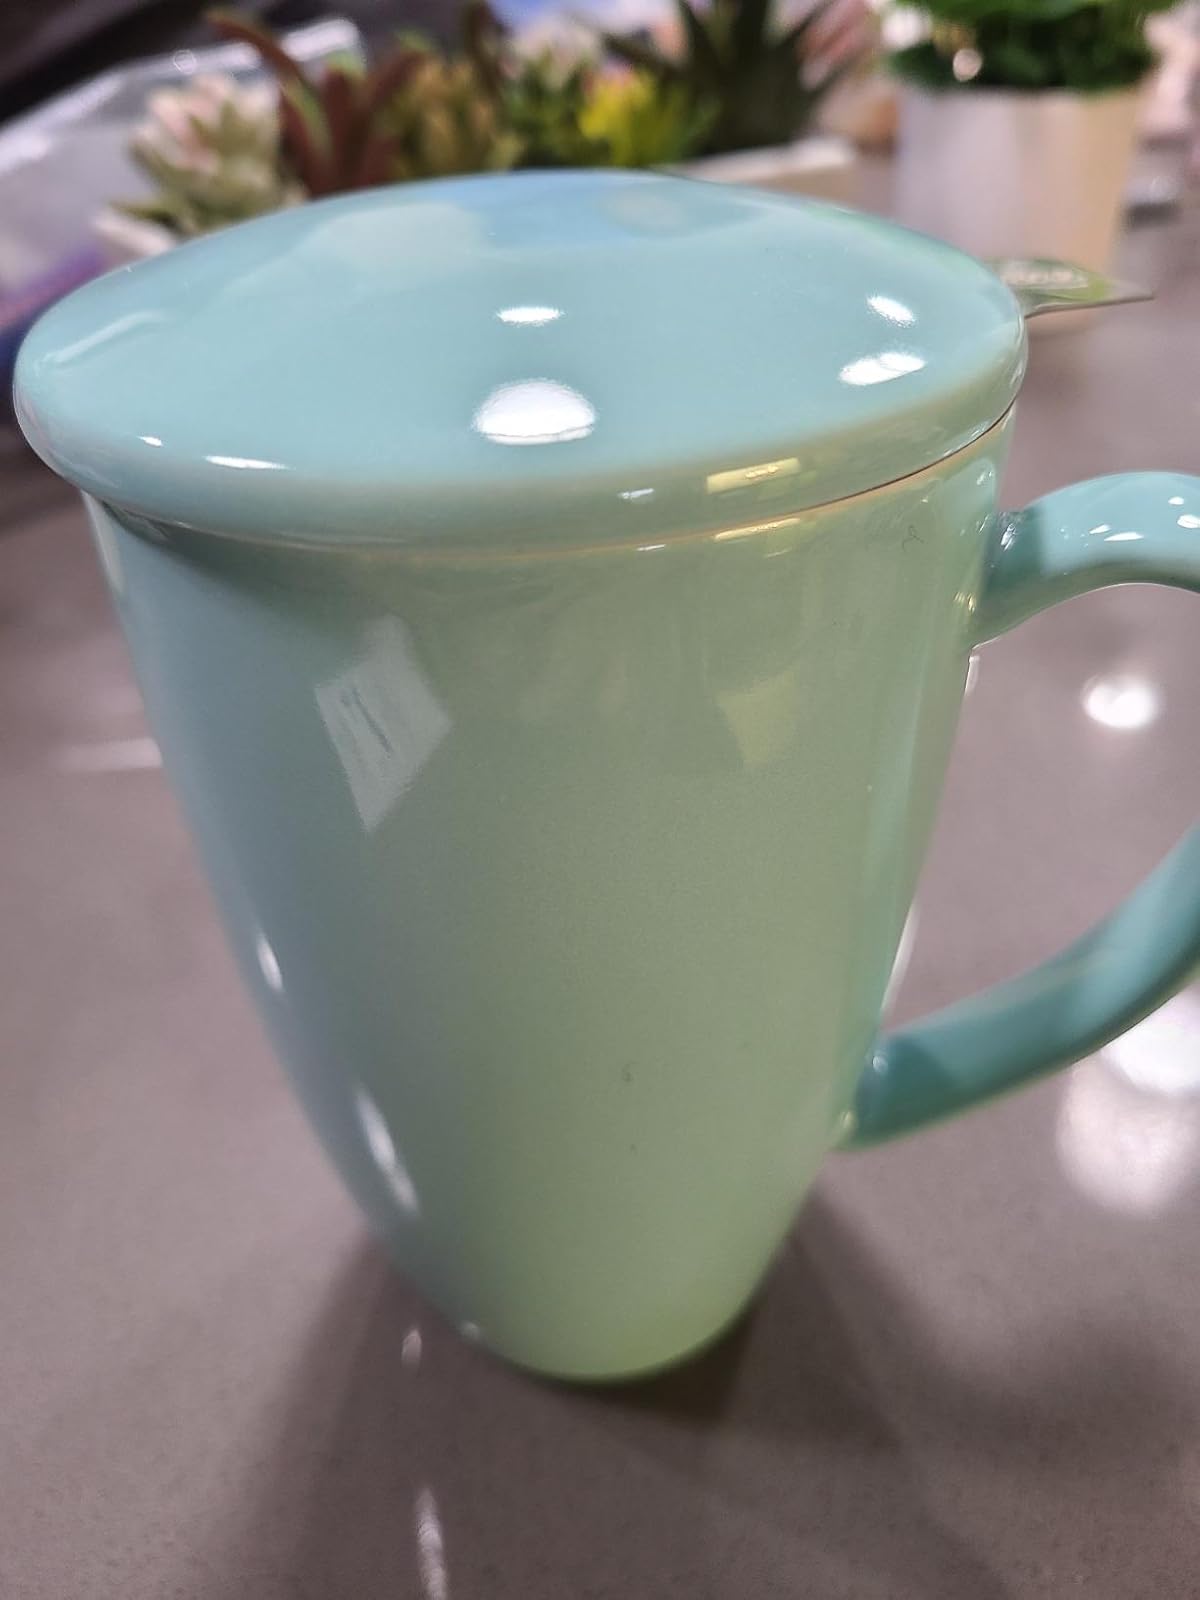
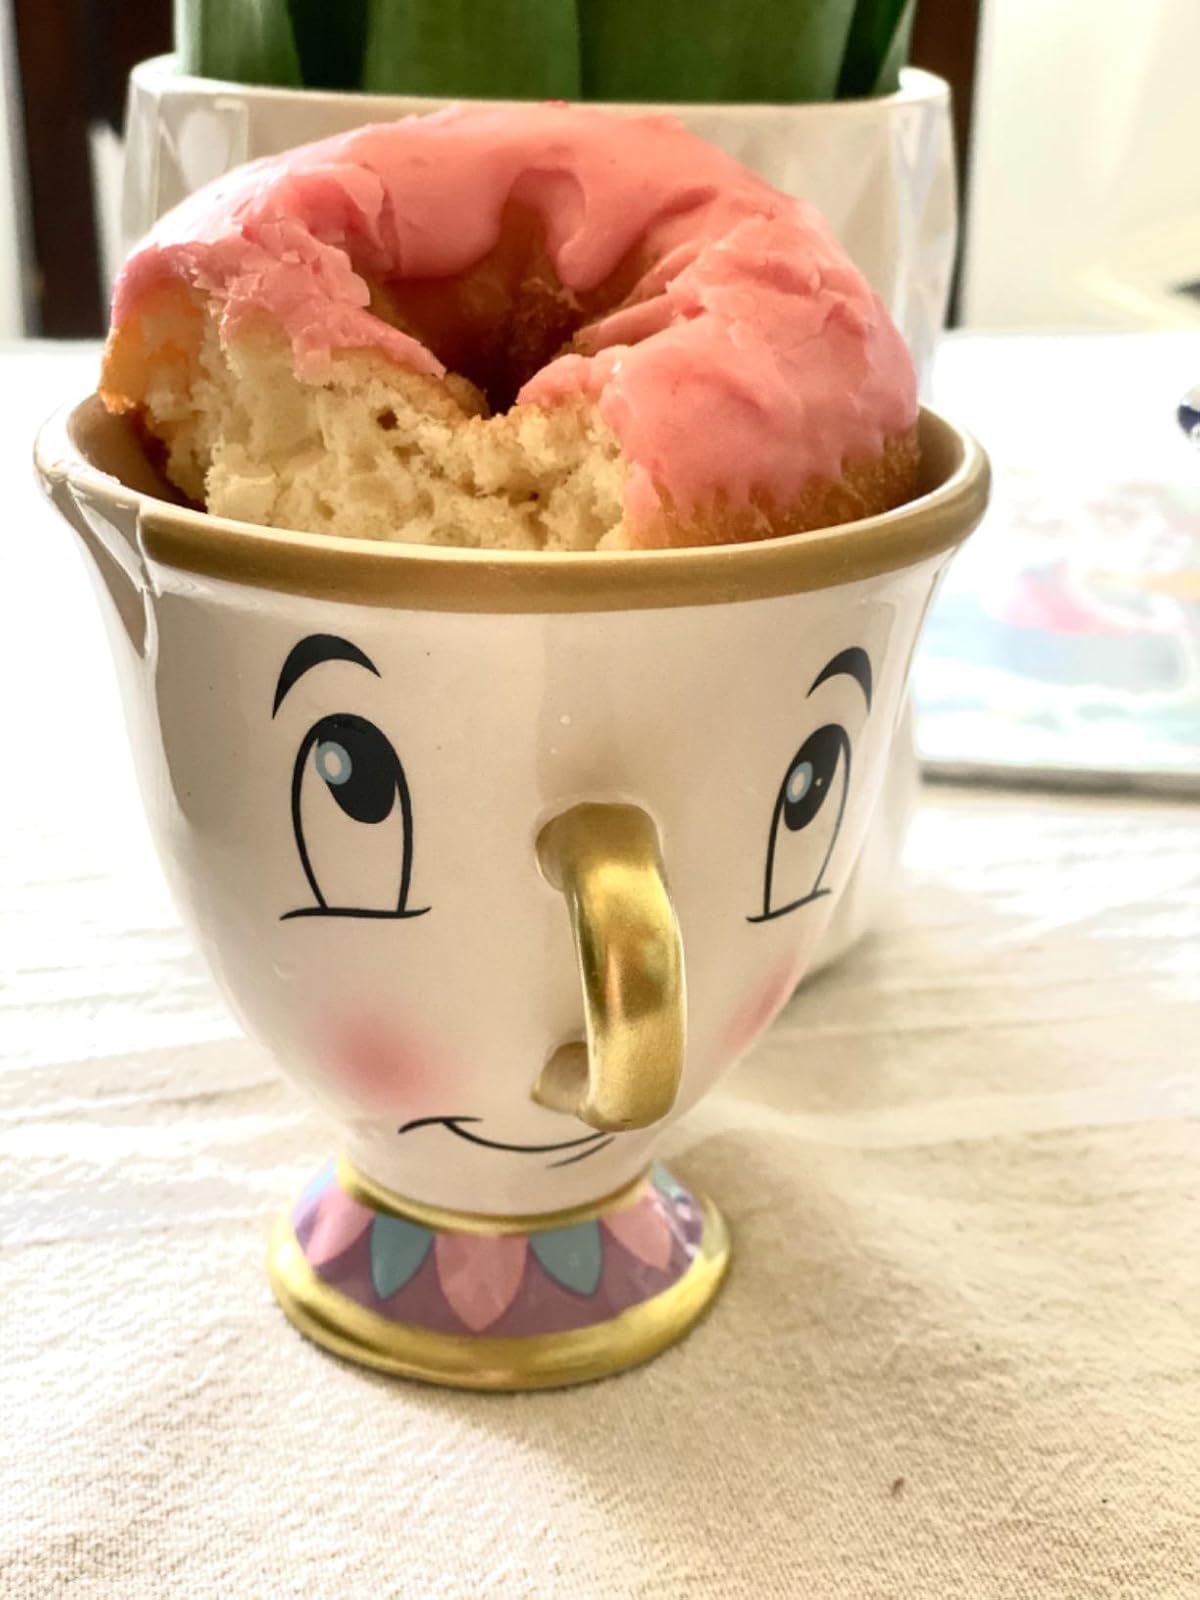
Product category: items_mug
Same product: no